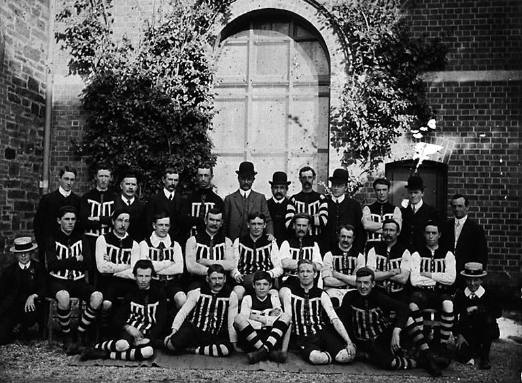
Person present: Yes